Underlined Passages

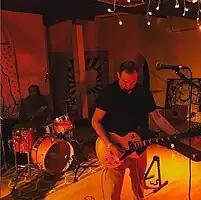
Underlined Passages in 2017.

Underlined Passages was started as a duo studio project in 2014 by Frank Corl and Michael Nestor-former drummer, lead singer and guitarist of the band The Seldon Plan, when The Seldon Plan disbanded in 2013. . Shortly after Corl left the band in 2015, Nestor formed a live version of the band with bassist Rich Marcinek and percussionist Chris Shelley. In 2015, drummer Jamaal Turner joined the group and has appeared on all subsequent releases. Also In 2015, Underlined Passages joined Mint 400 Records and between 2015 and 2017 released three records with the label while touring as a live act.